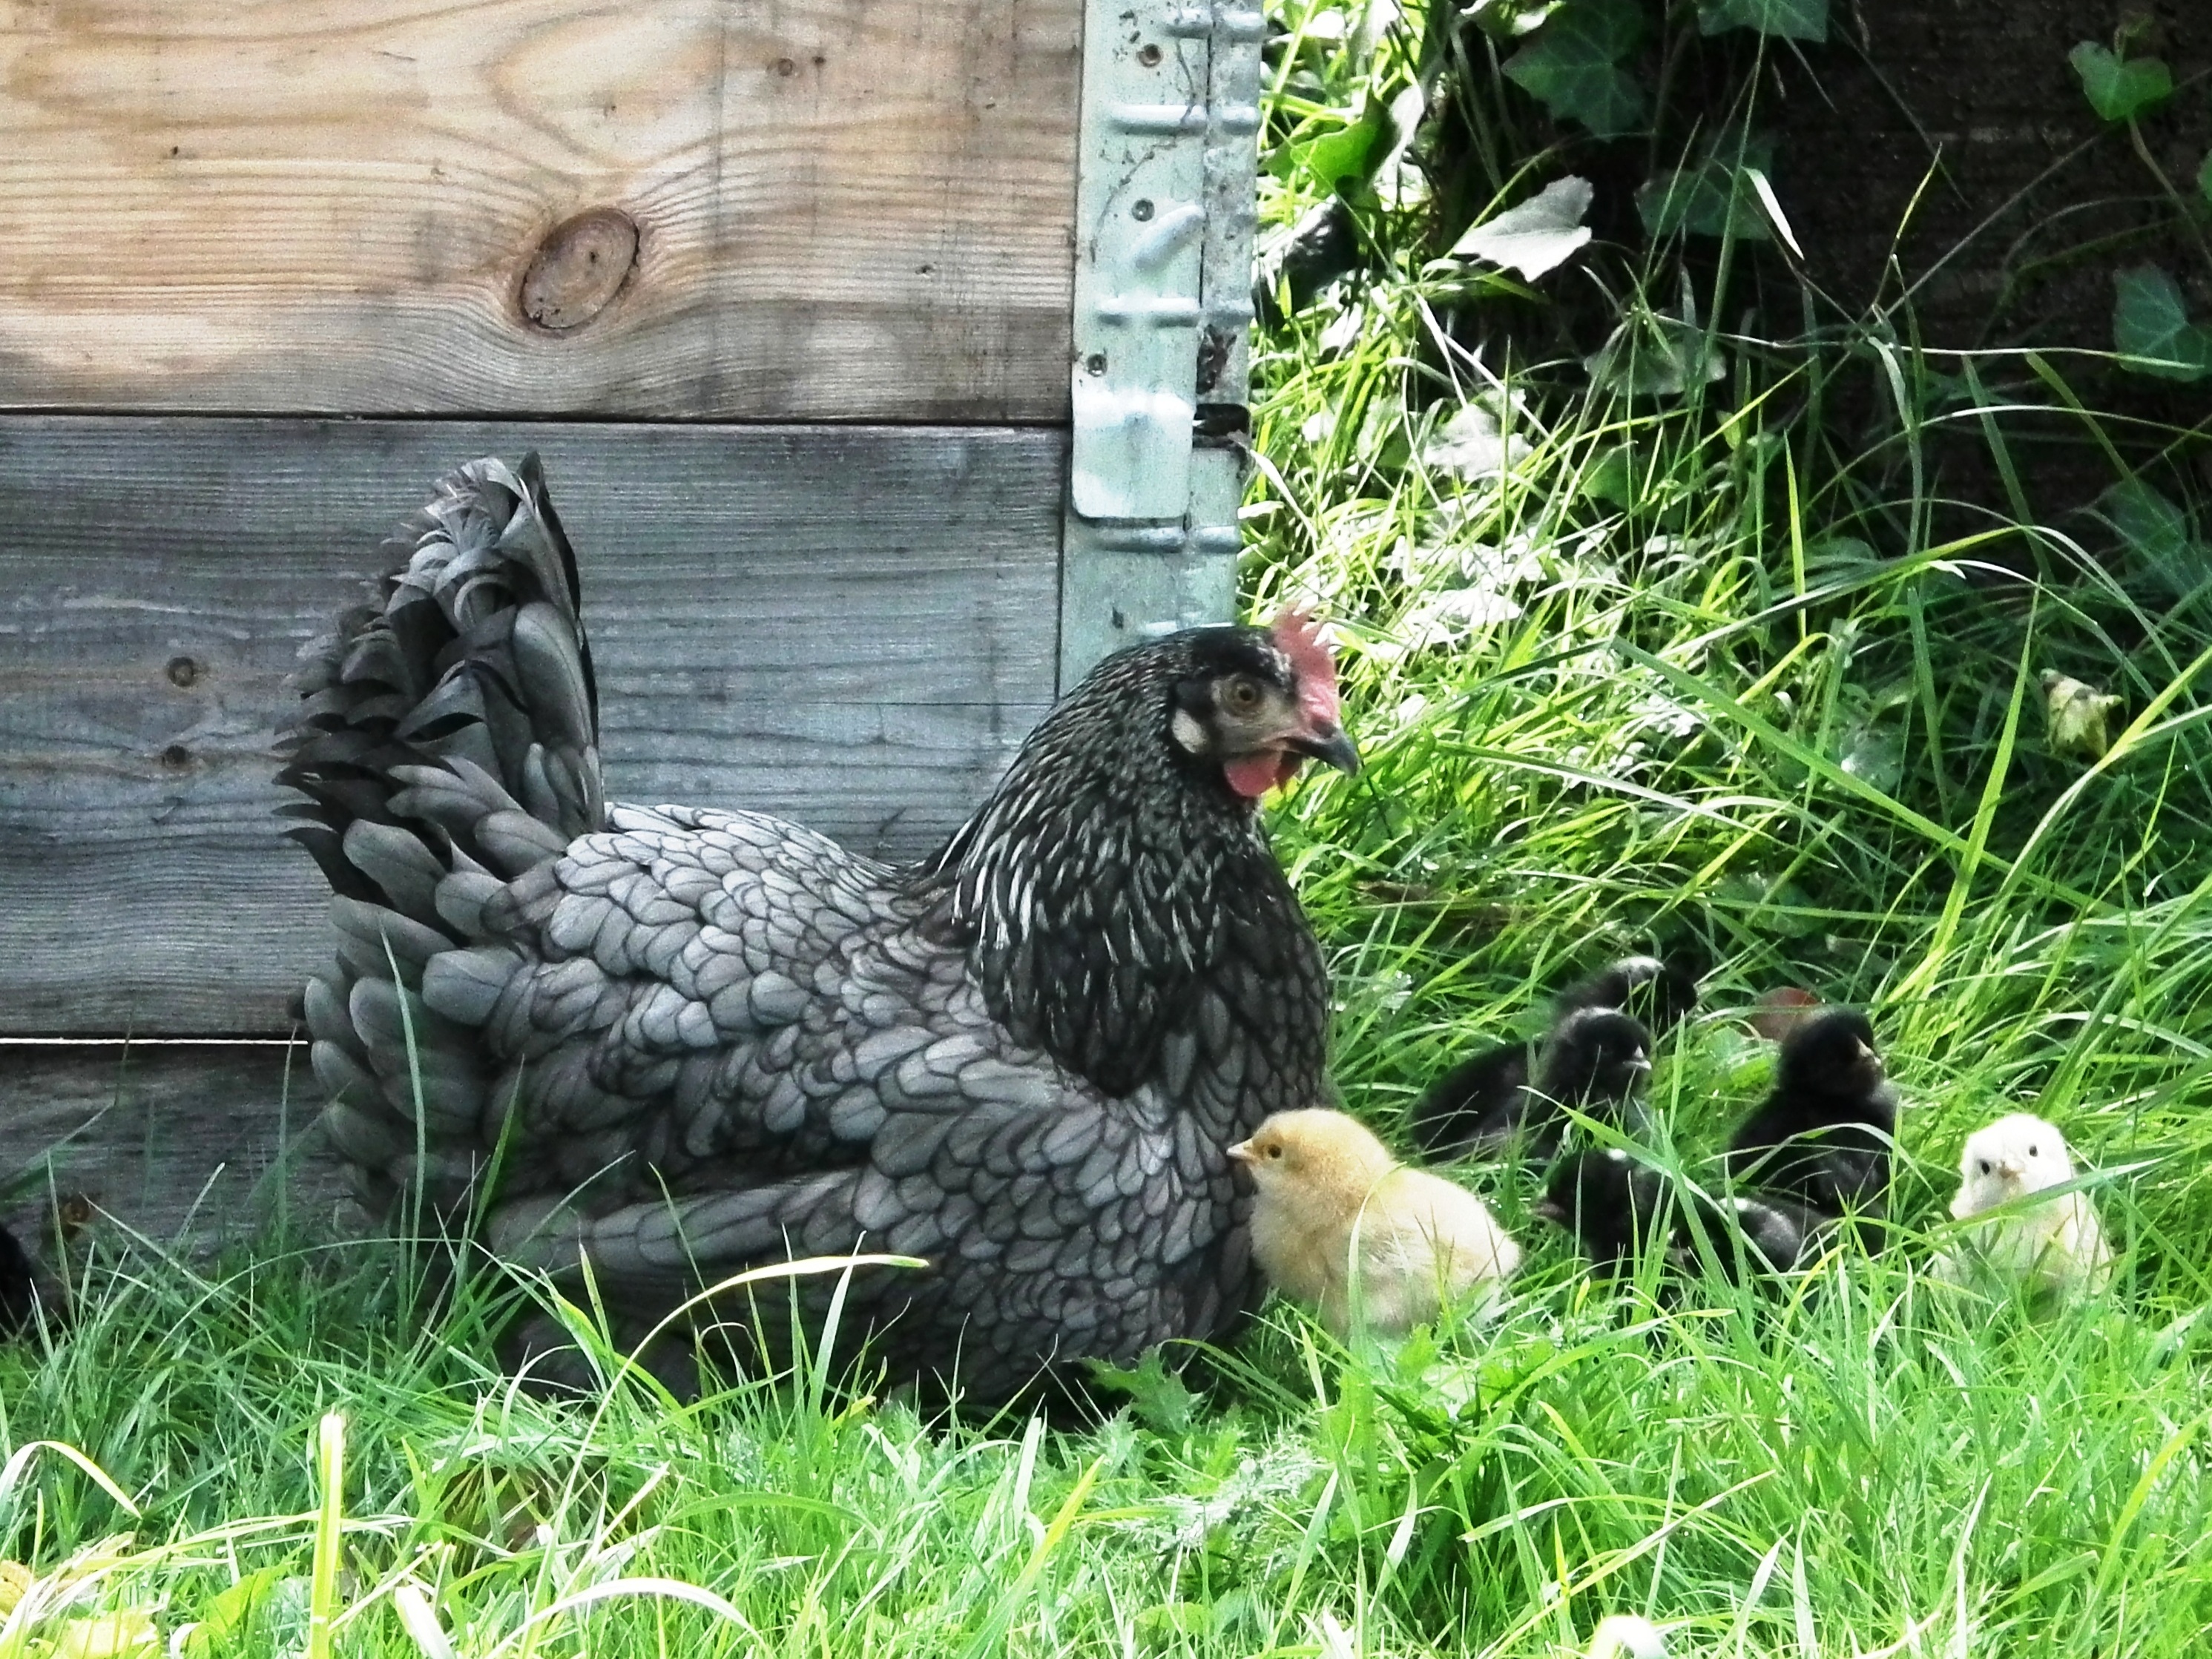
bird, meadow, wildlife, zoo, garden, chicken, fauna, poultry, duck, chicks, chickens, mother hen